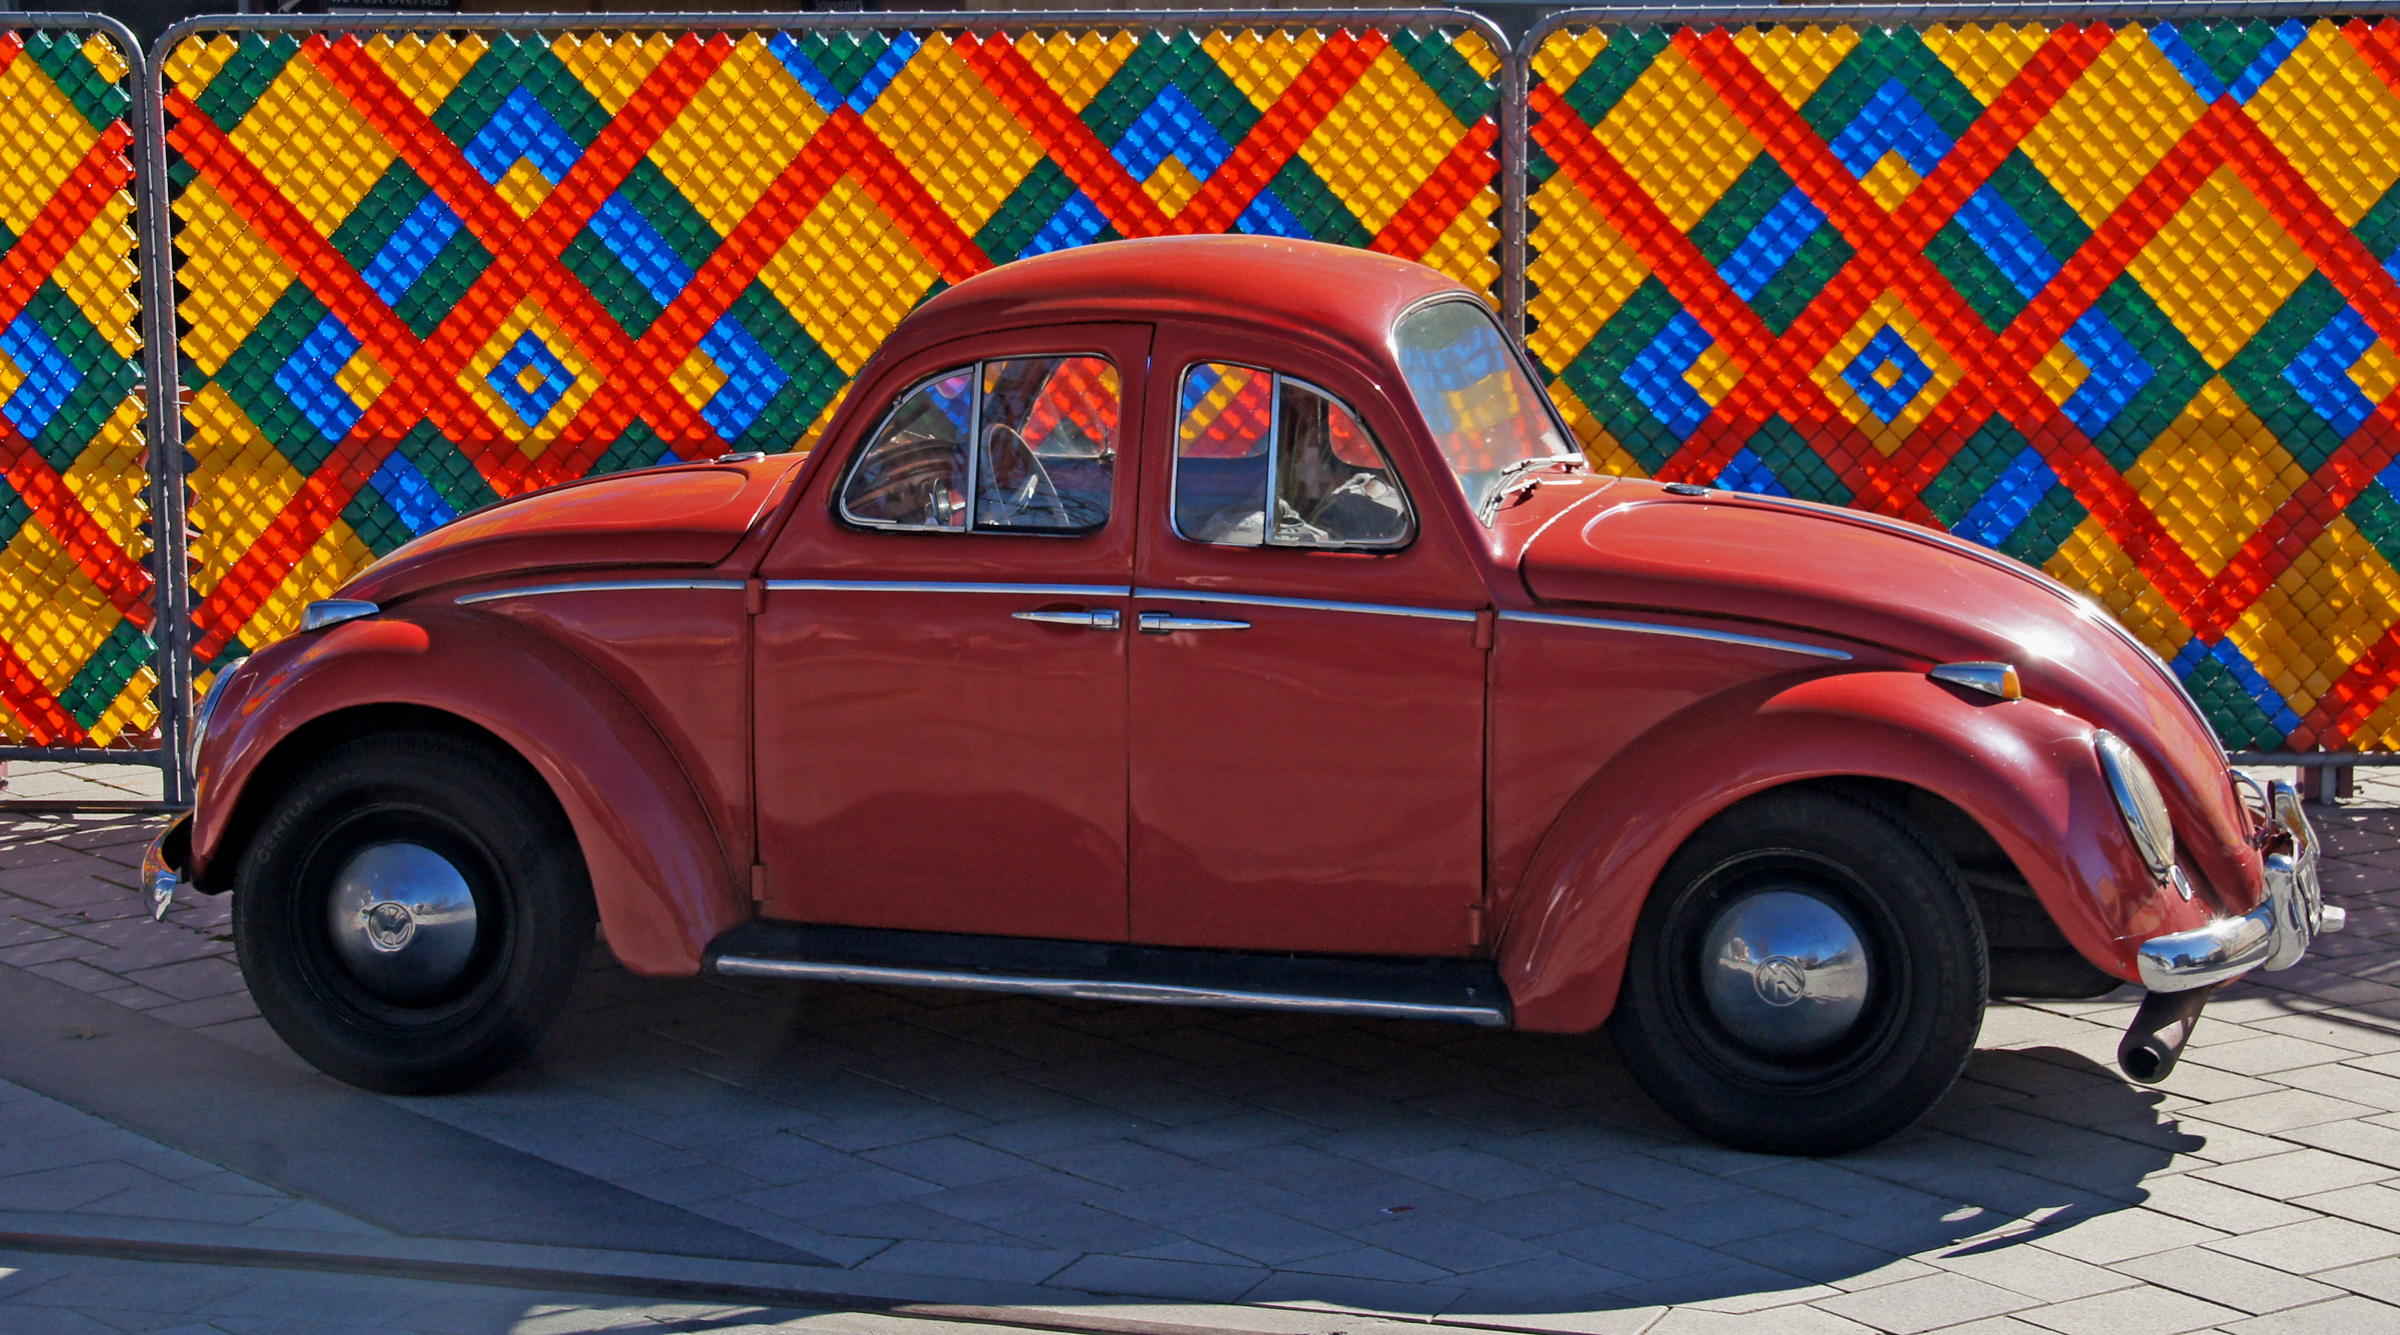
car, wheel, vw, volkswagen, vehicle, sedan, wizardofchristchurch, doubleendedvw, antique car, city car, land vehicle, volkswagen beetle, automobile make, compact car, automotive design, mid size car, subcompact car